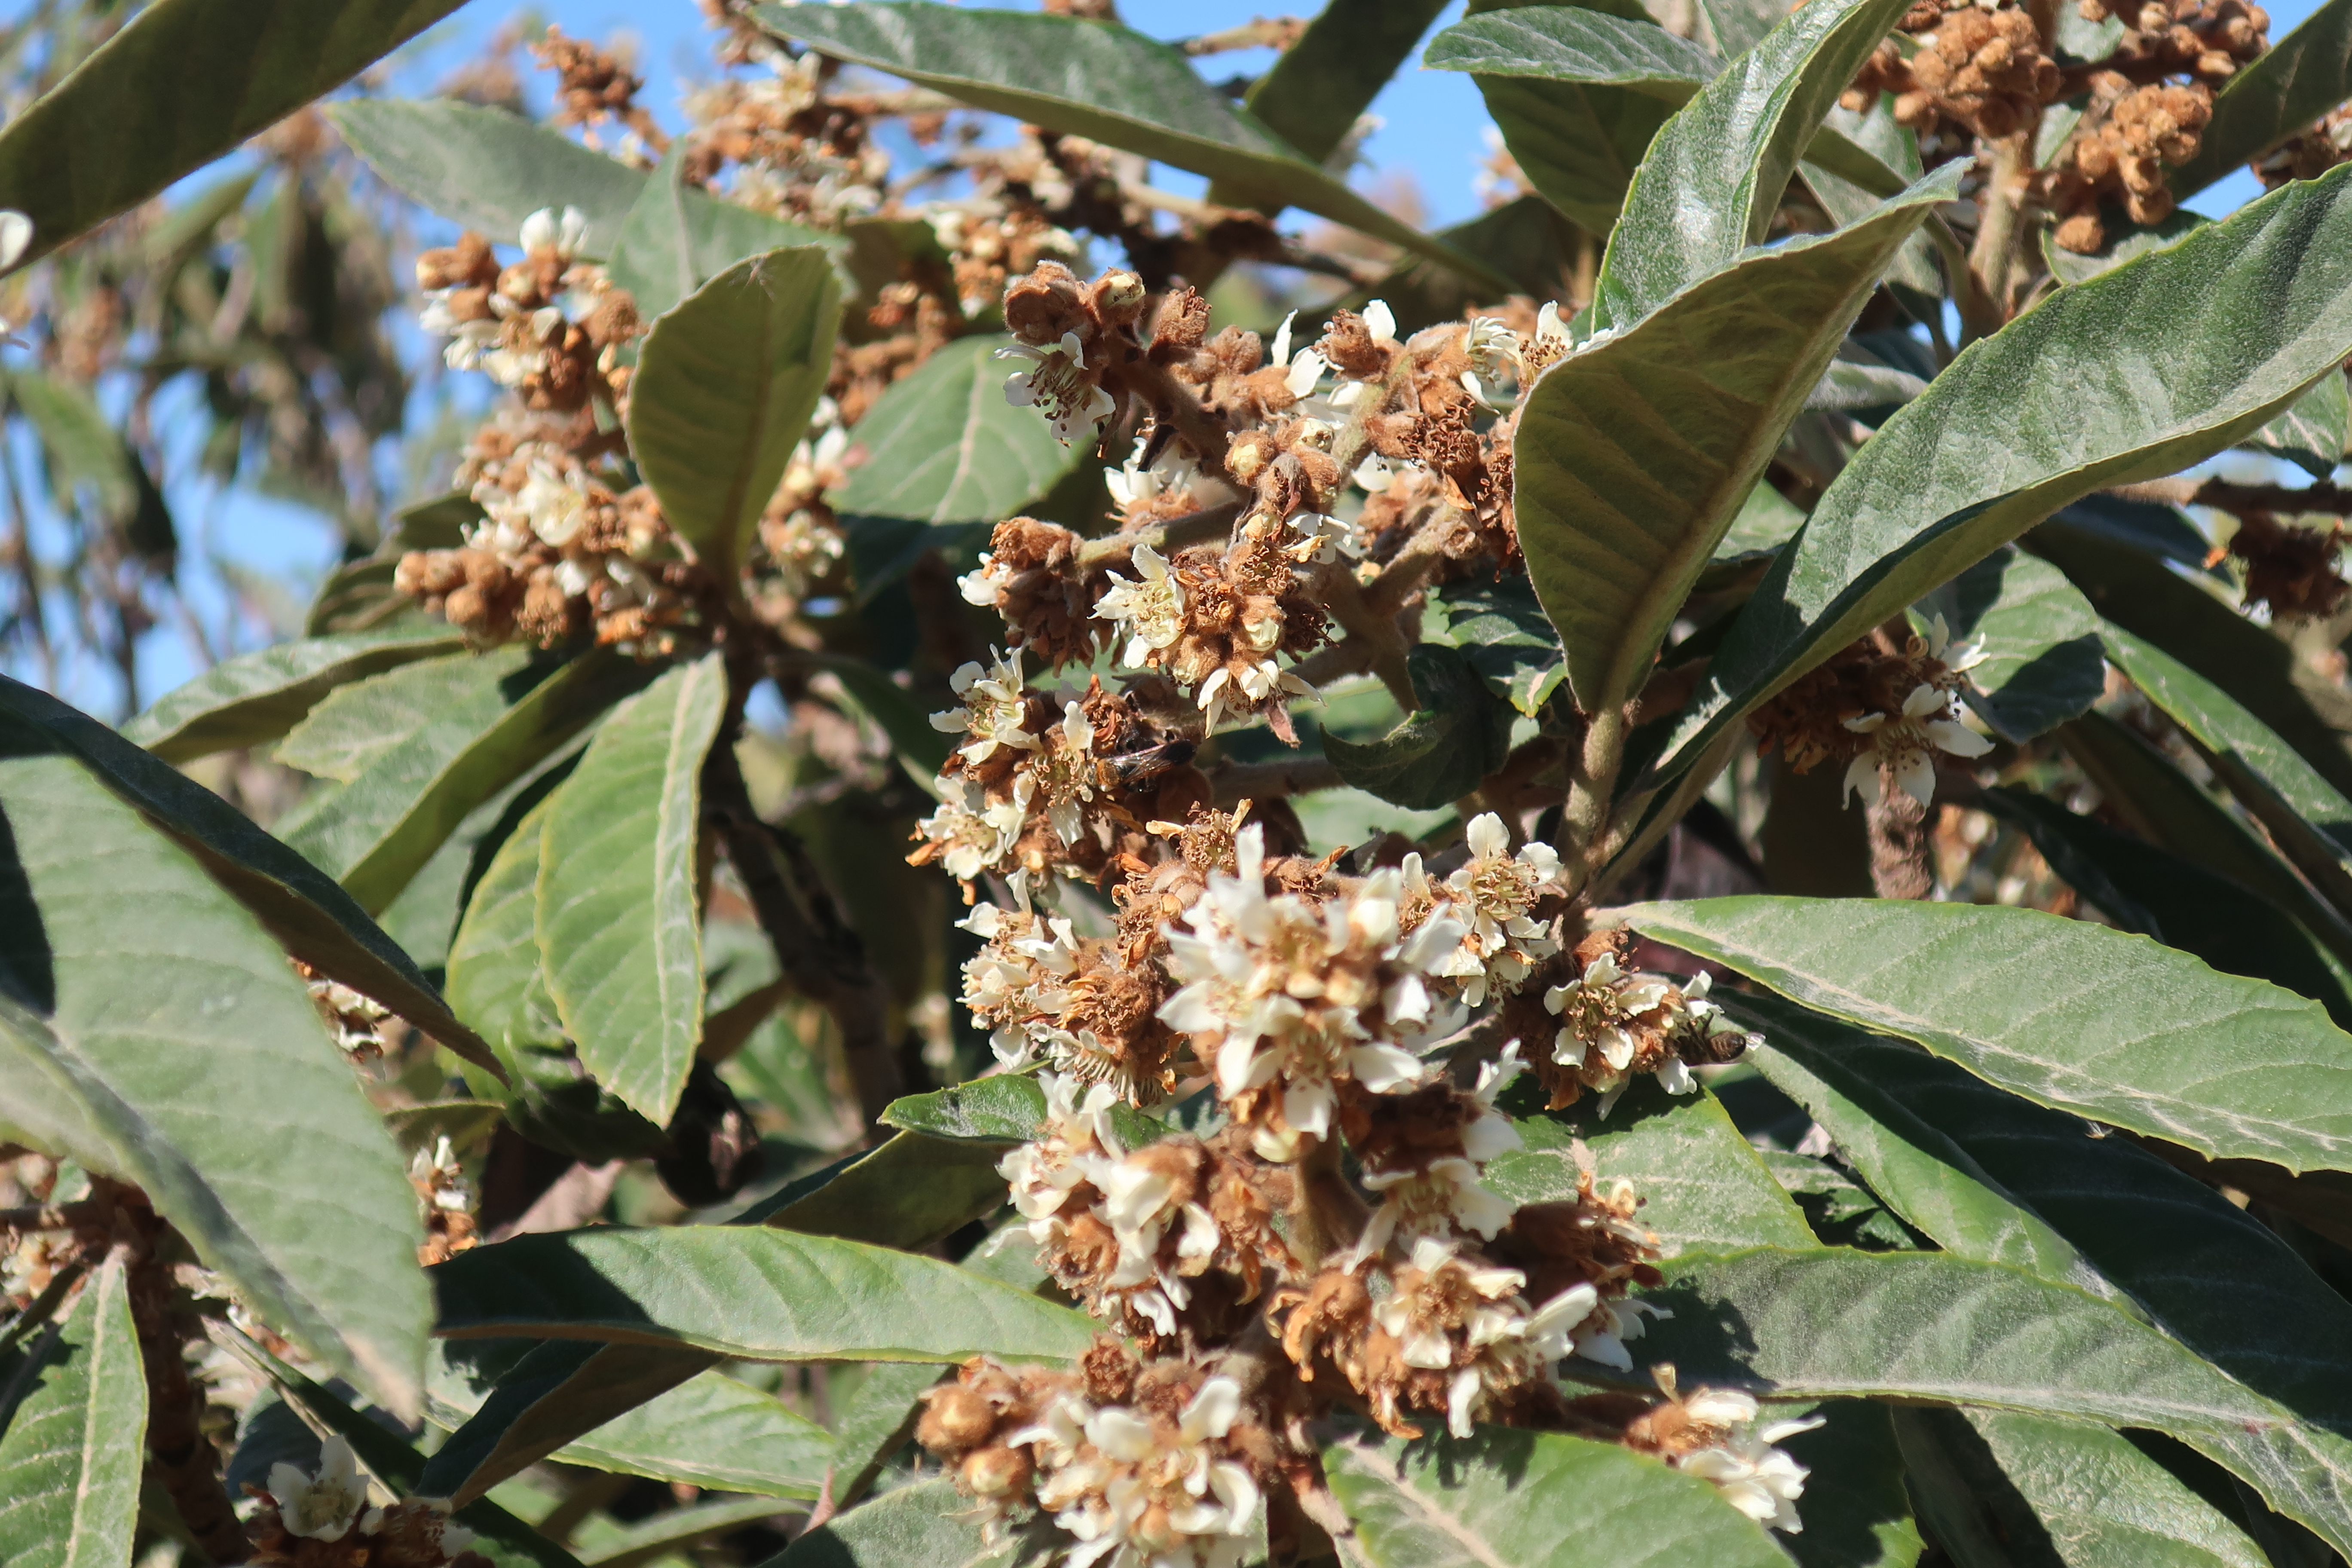
plant, fruit, tree, orange, nature, leaf, flower, woody plant, flowering plant, eriobotrya, herbaceous plant, Buckthorn family, plant stem, buddleia, Pittosporaceae, moschatel family, viburnum